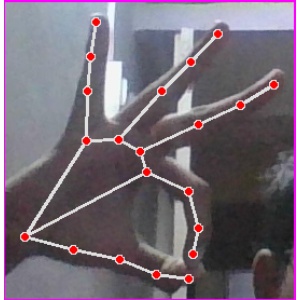
अक्षर: ण